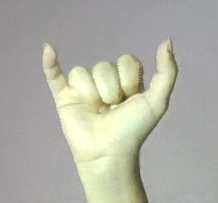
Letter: ya